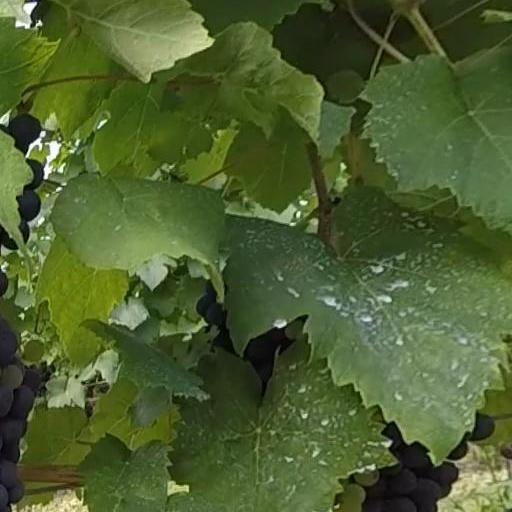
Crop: grape